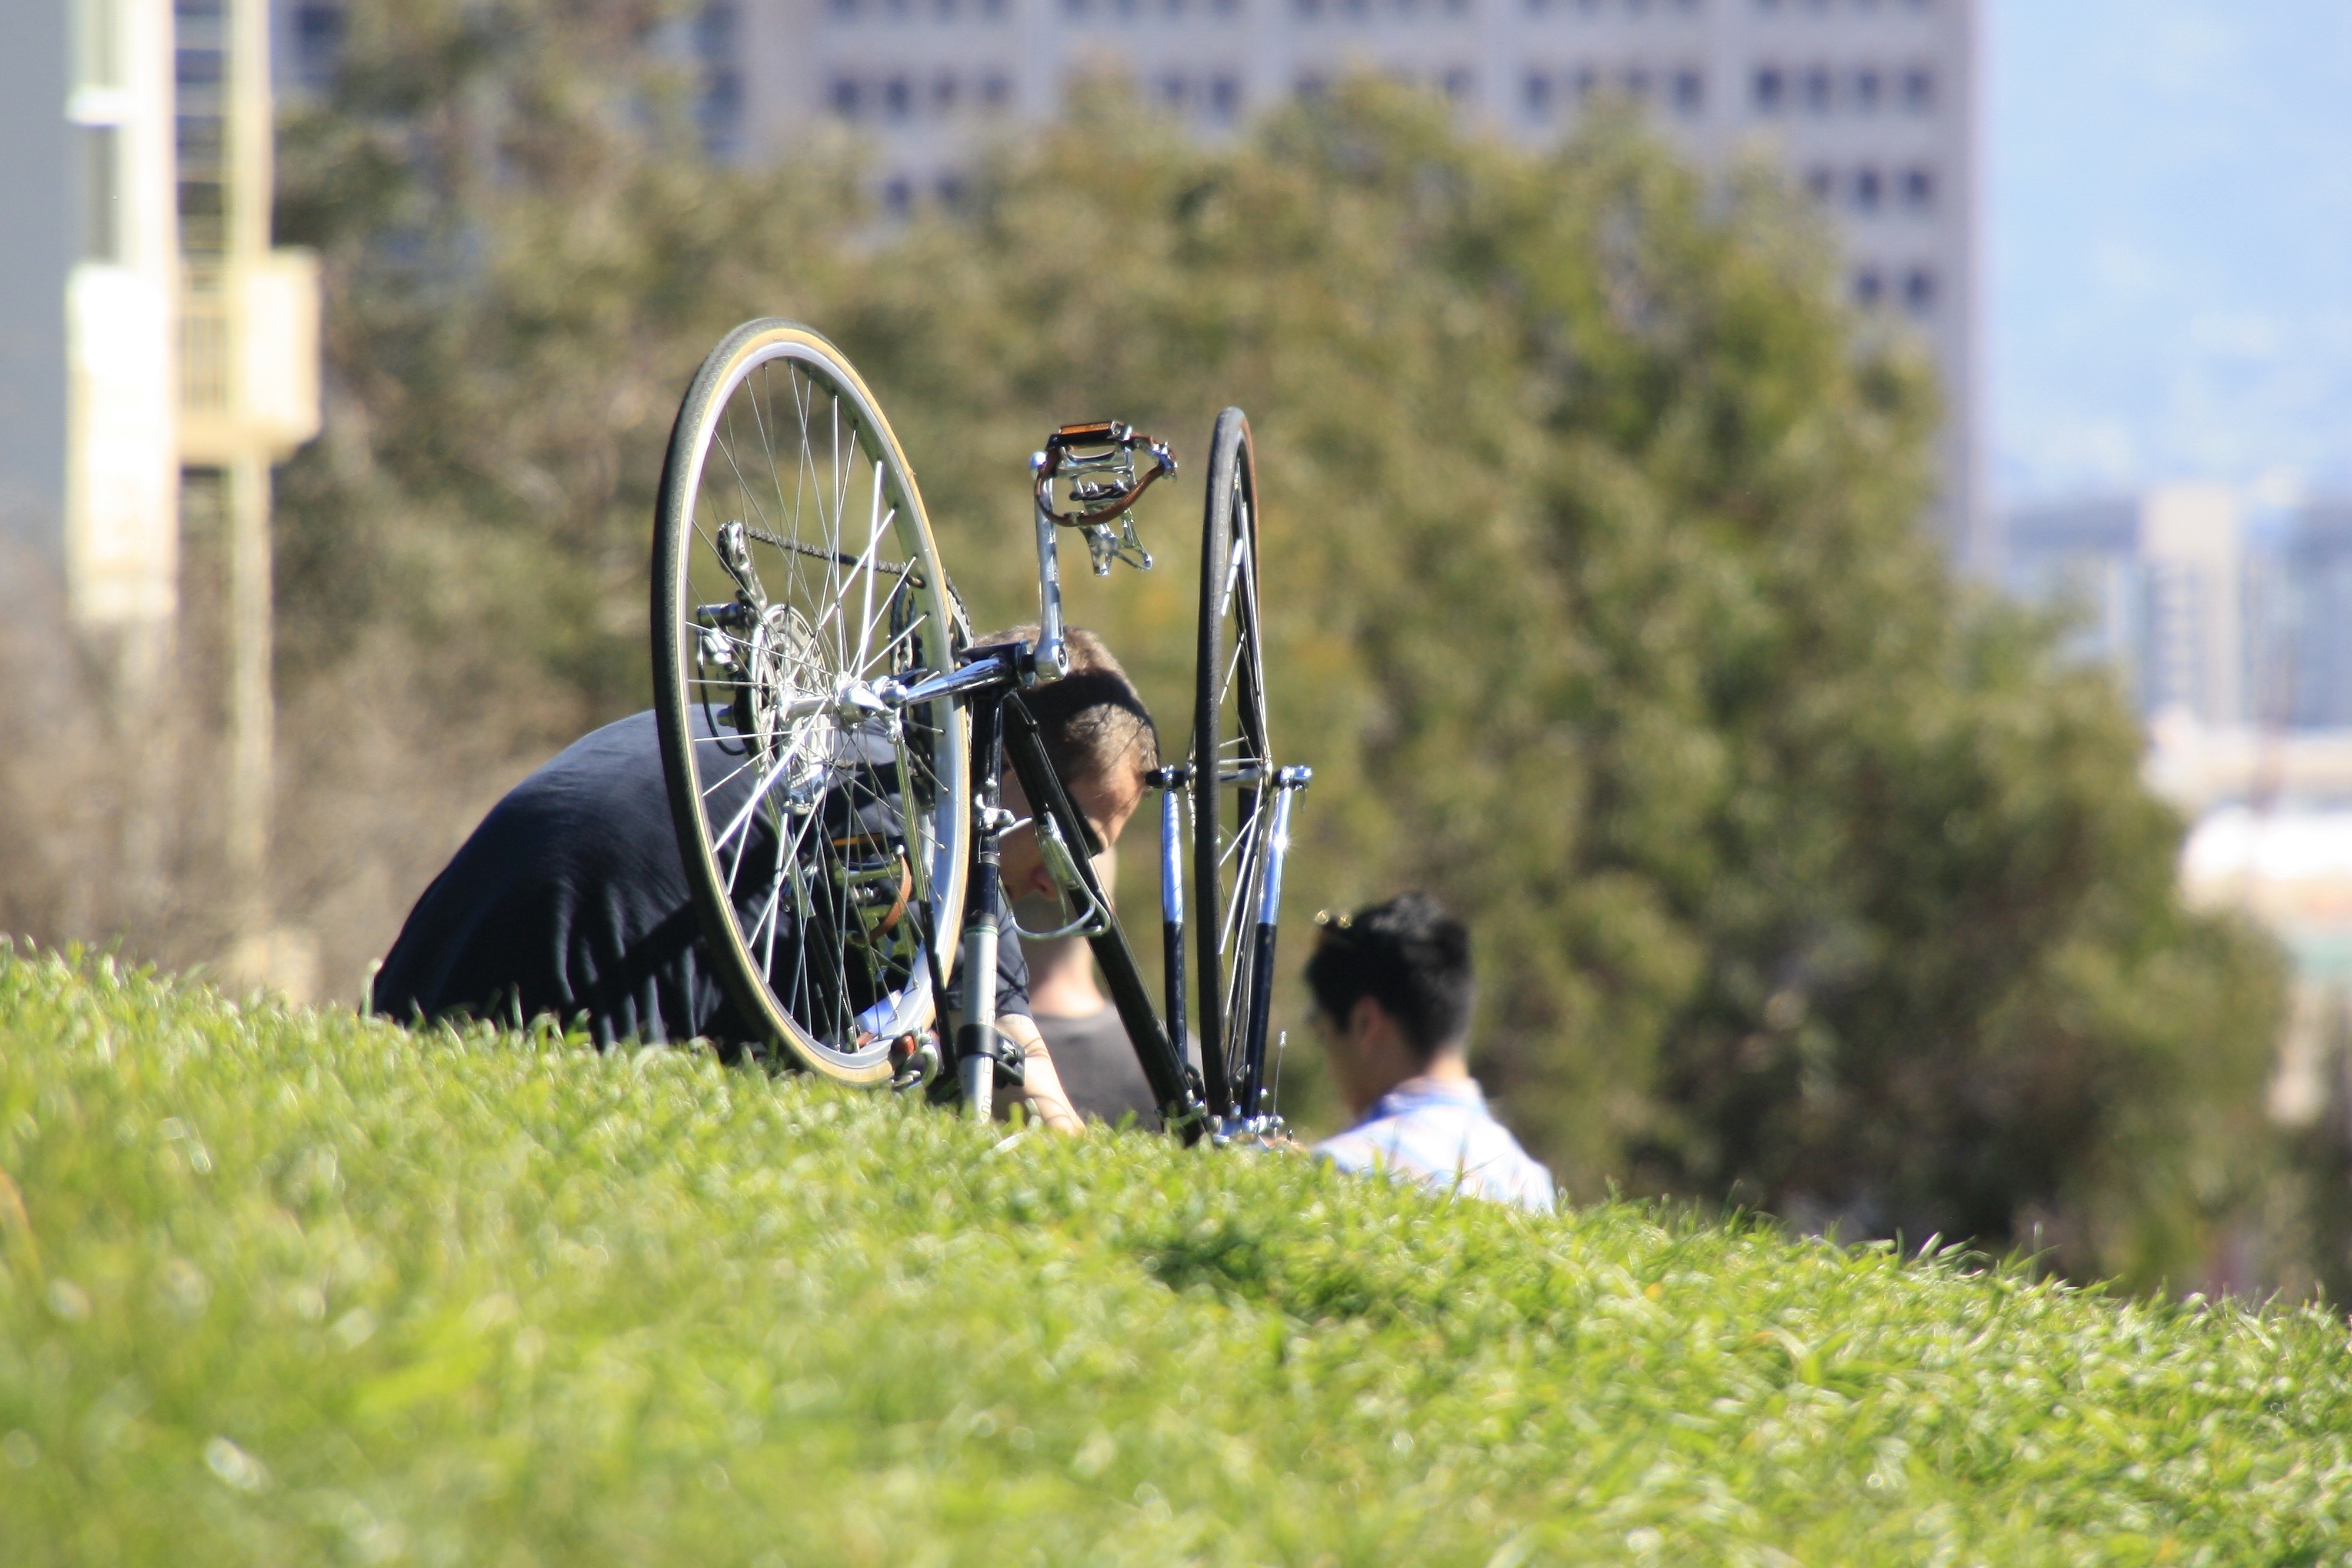
grass, sun, lawn, chain, bicycle, bike, summer, san francisco, repair, green, vehicle, spoke, broken, california, pedal, break, the upside down, bicycle axle